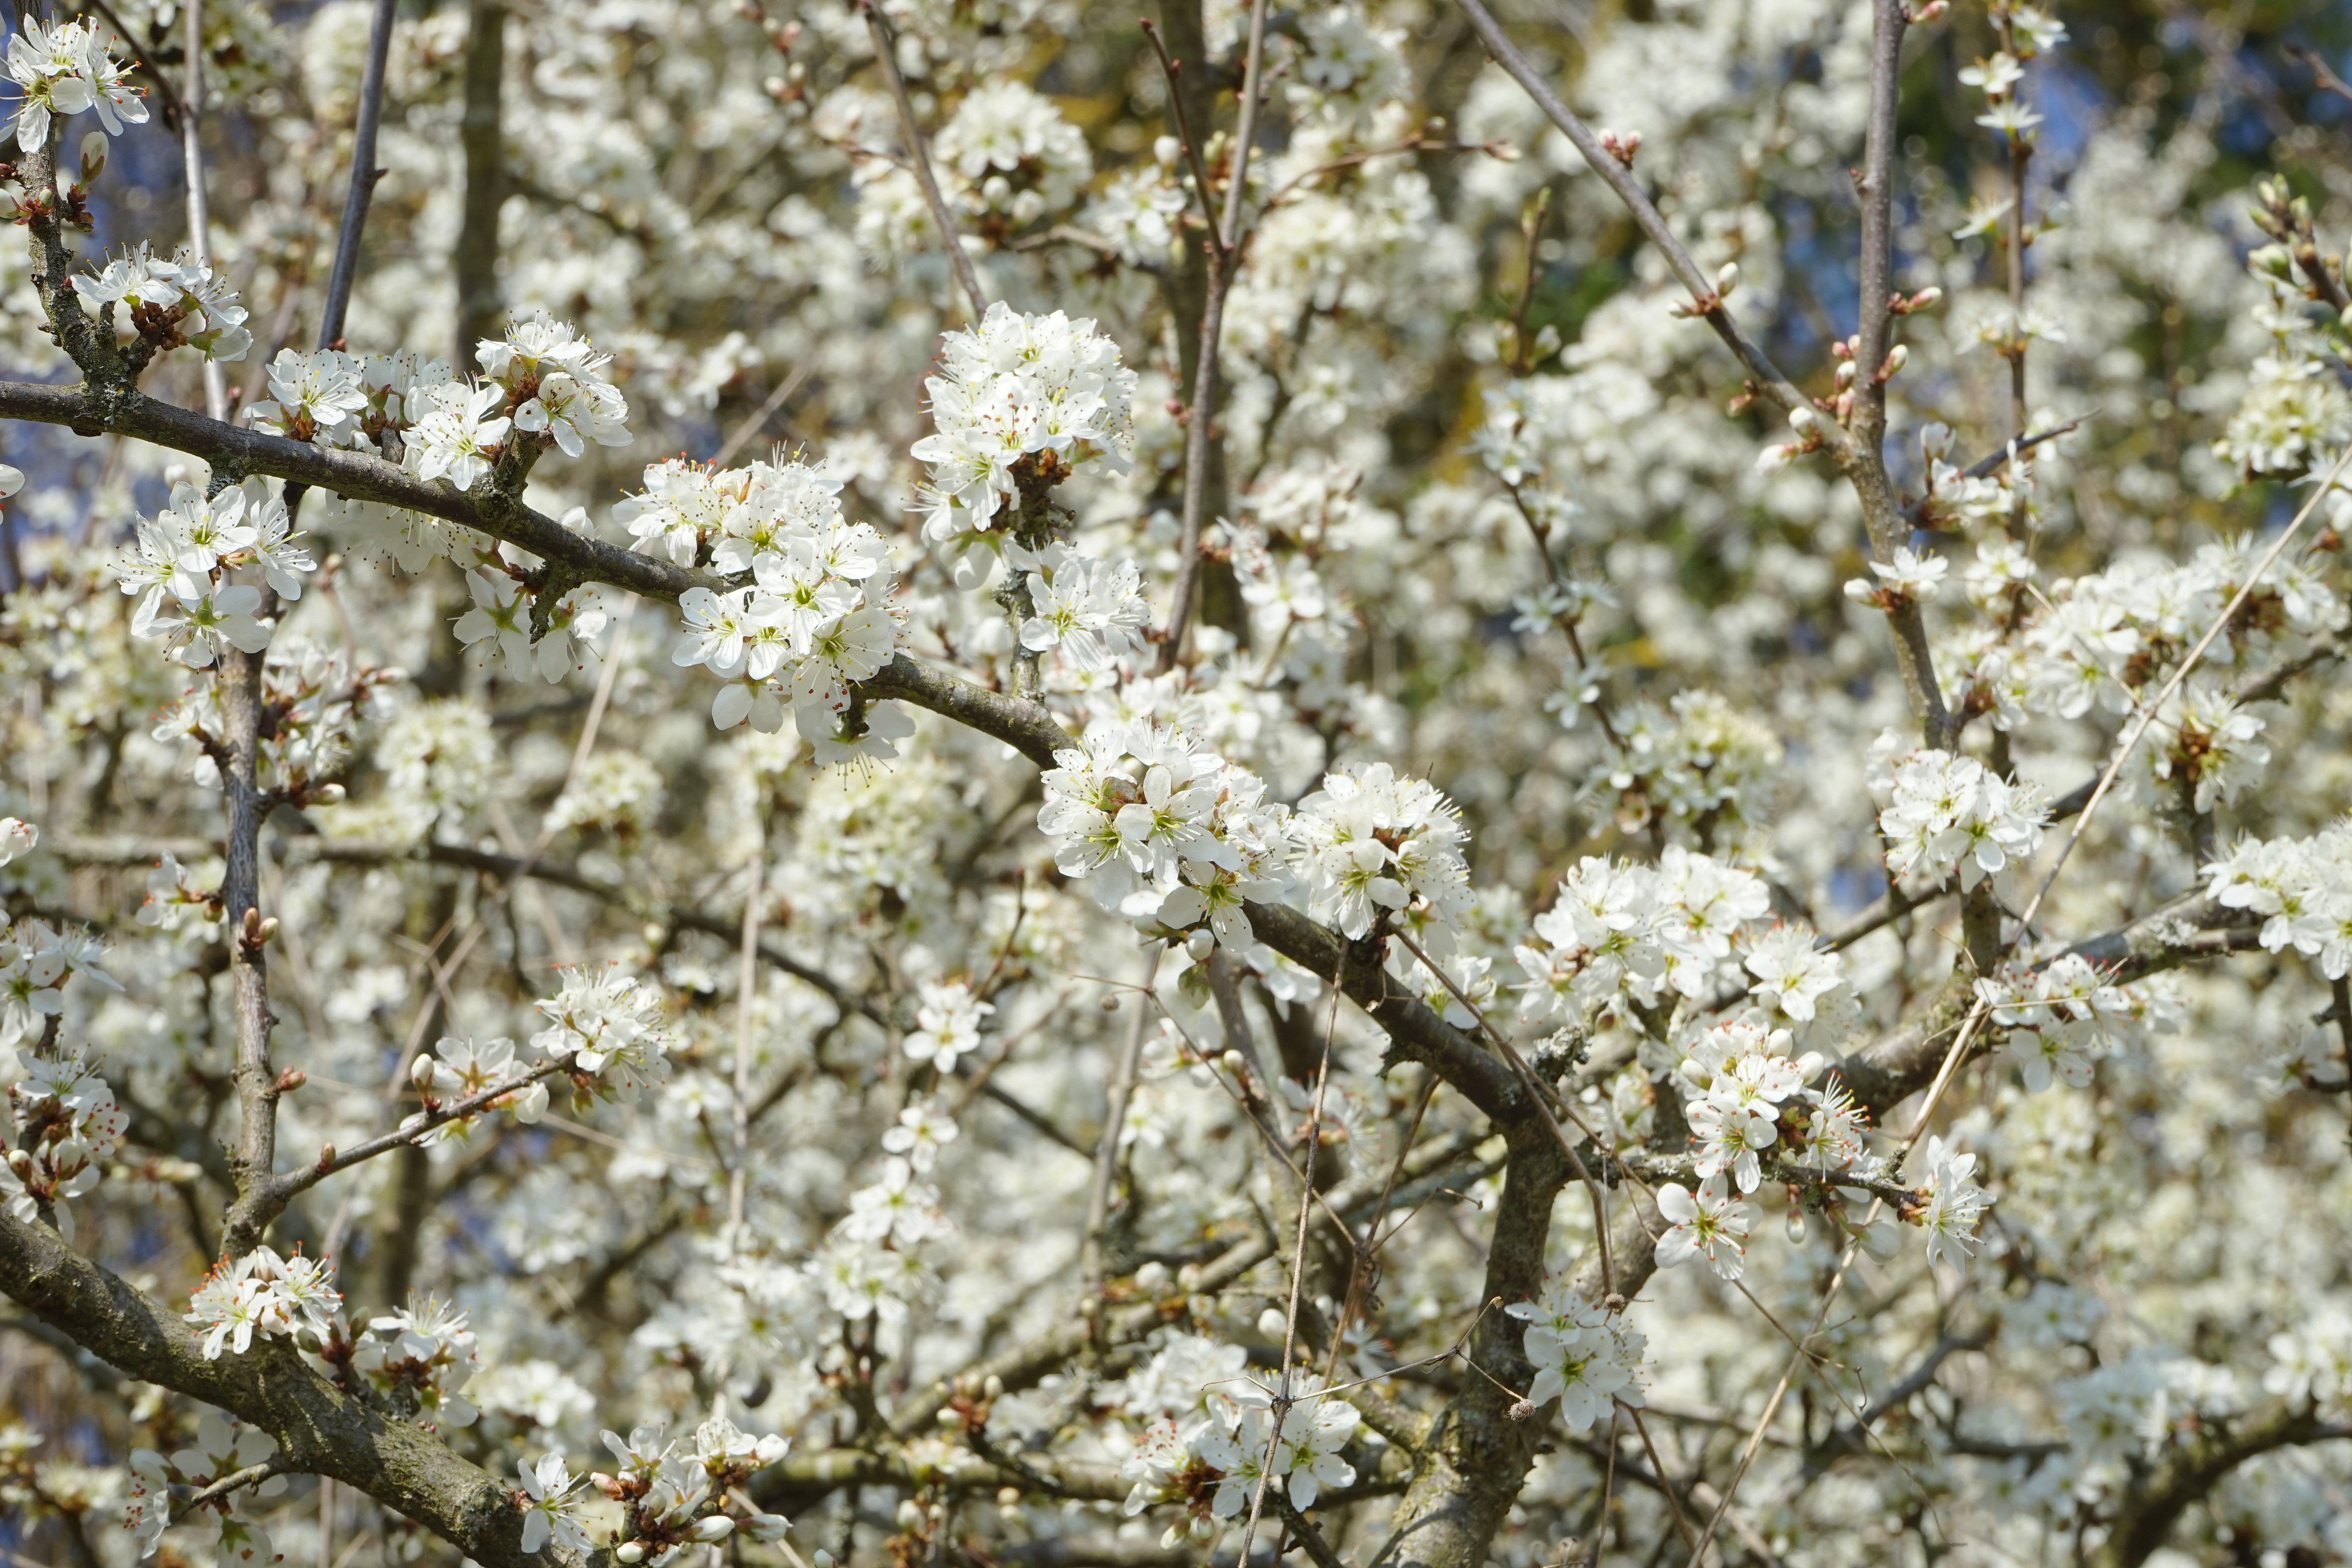
tree, branch, blossom, plant, white, fruit, flower, bush, food, spring, produce, botany, flora, season, cherry blossom, twig, flowers, prunus, rose greenhouse, heckendorn, schlehe, blackthorn, schlehendorn, steinobstgewaechs, prunus spinosa, flowering plant, rosaceae, land plant, amygdaleae, sloe hedge, blackthorn flowers